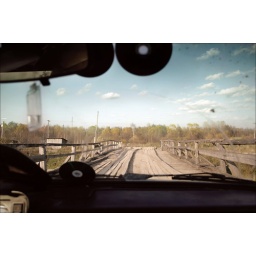
Famous wooden hand-build bridge near St. Paraskeva Friday church in Izmailovo